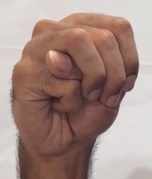
ASL sign: M